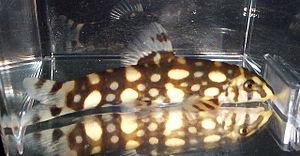
Botia kubotai est une espèce de poissons Cypriniformes qui se rencontre en Birmanie et en Thaïlande